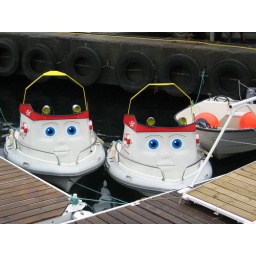
two cute little boats in alesund